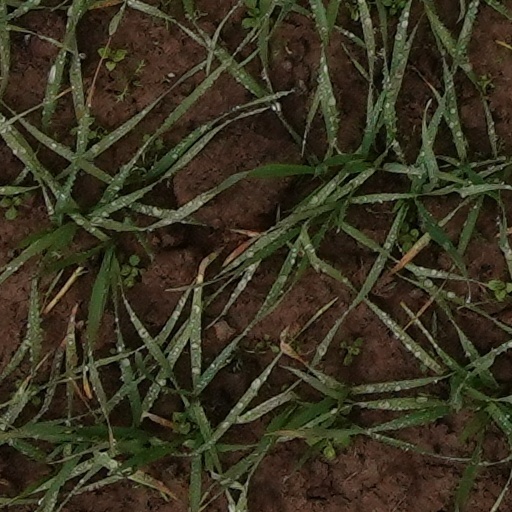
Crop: wheat